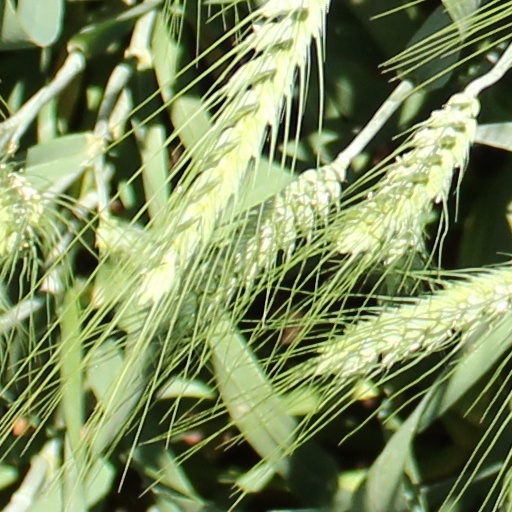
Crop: wheat